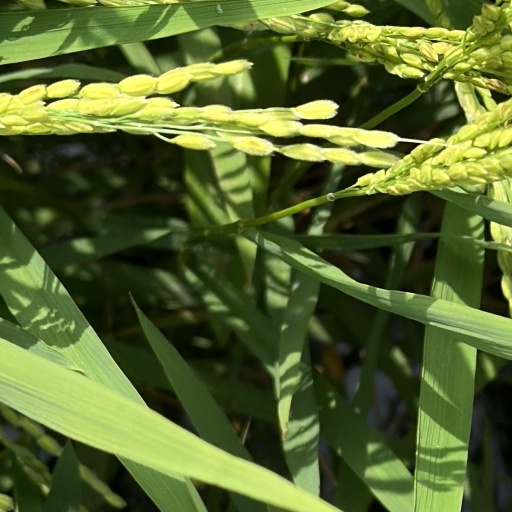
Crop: rice